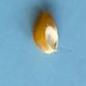
Maize quality: Good